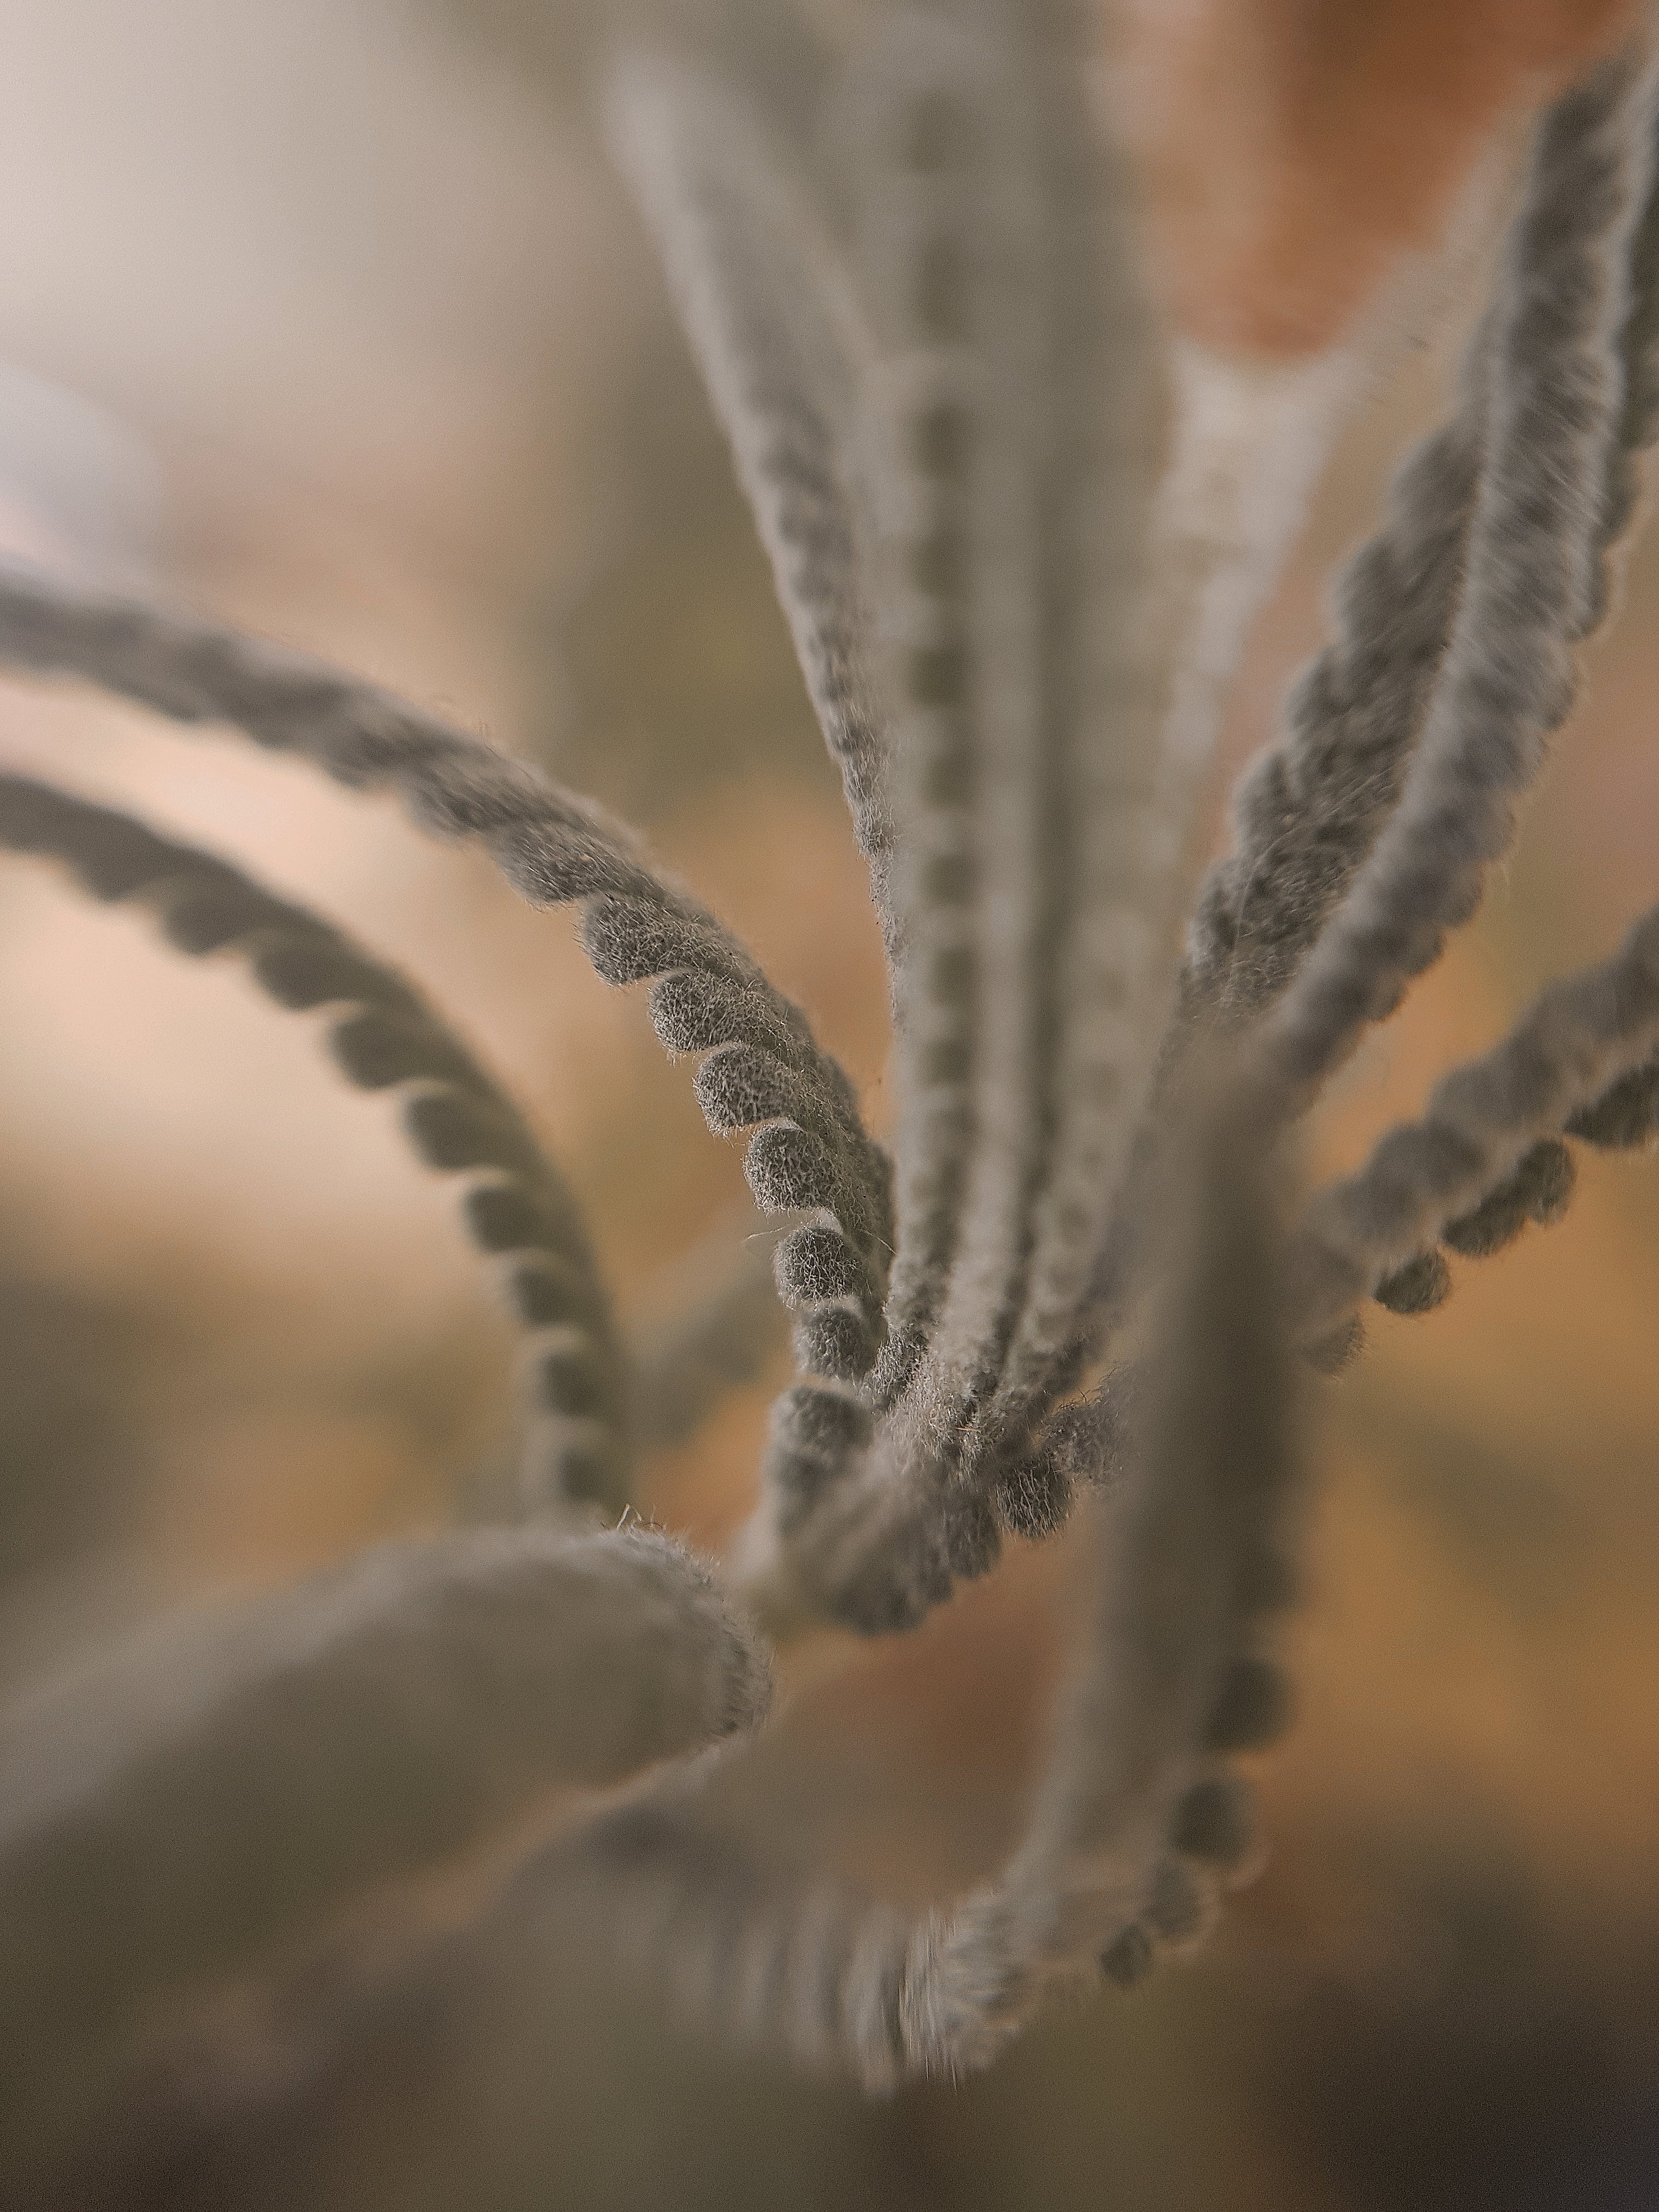
close up, botany, plant, flower, organism, macro photography, plant stem, photography, wildflower, wildlife, perennial plant